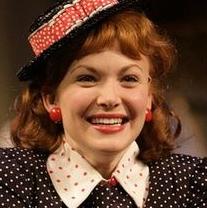
Age: 25